2009 NCAA Division I women's basketball tournament

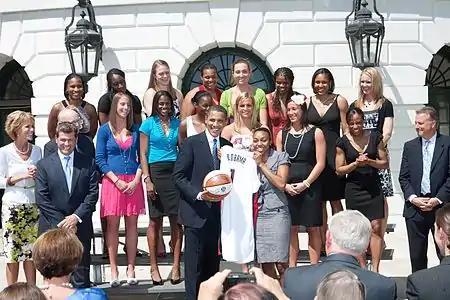
The players, coaches, and other staff of the 2008–2009 UConn Huskies, winners of the 2009 national championship, are honored at the White House by President Barack Obama on 27 April 2009.

Louisville would meet Connecticut for the third time in the season, but it would be the first ever all Big East Championship game. UConn prevailed in the first meeting by 28 points, and won by 39 in the Big East Tournament Championship game.